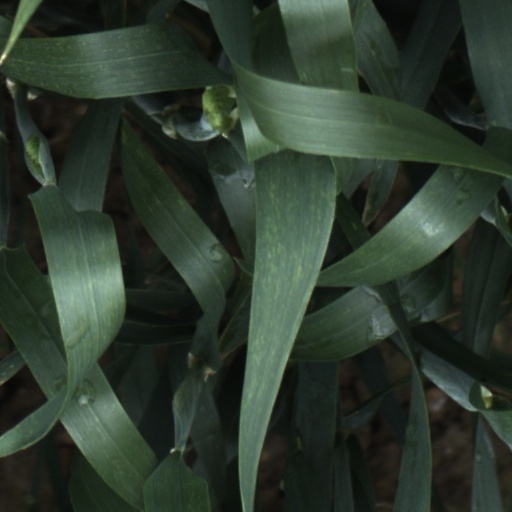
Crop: wheat